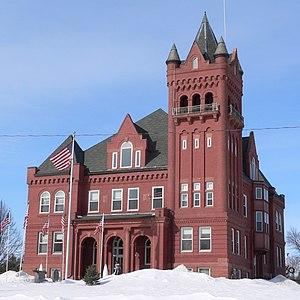
La ville de Wayne est le siège du comté de Wayne, dans l’État de Nebraska, aux États-Unis. Elle comptait 5 660 habitants lors du recensement de 2010.